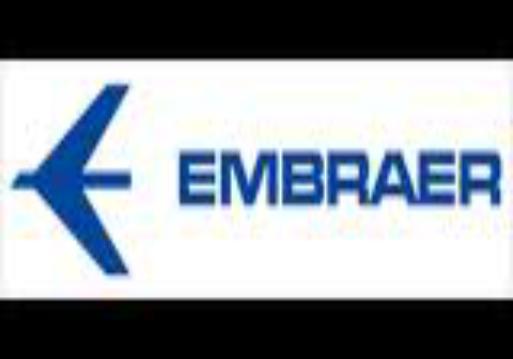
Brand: Embraer
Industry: Transportation